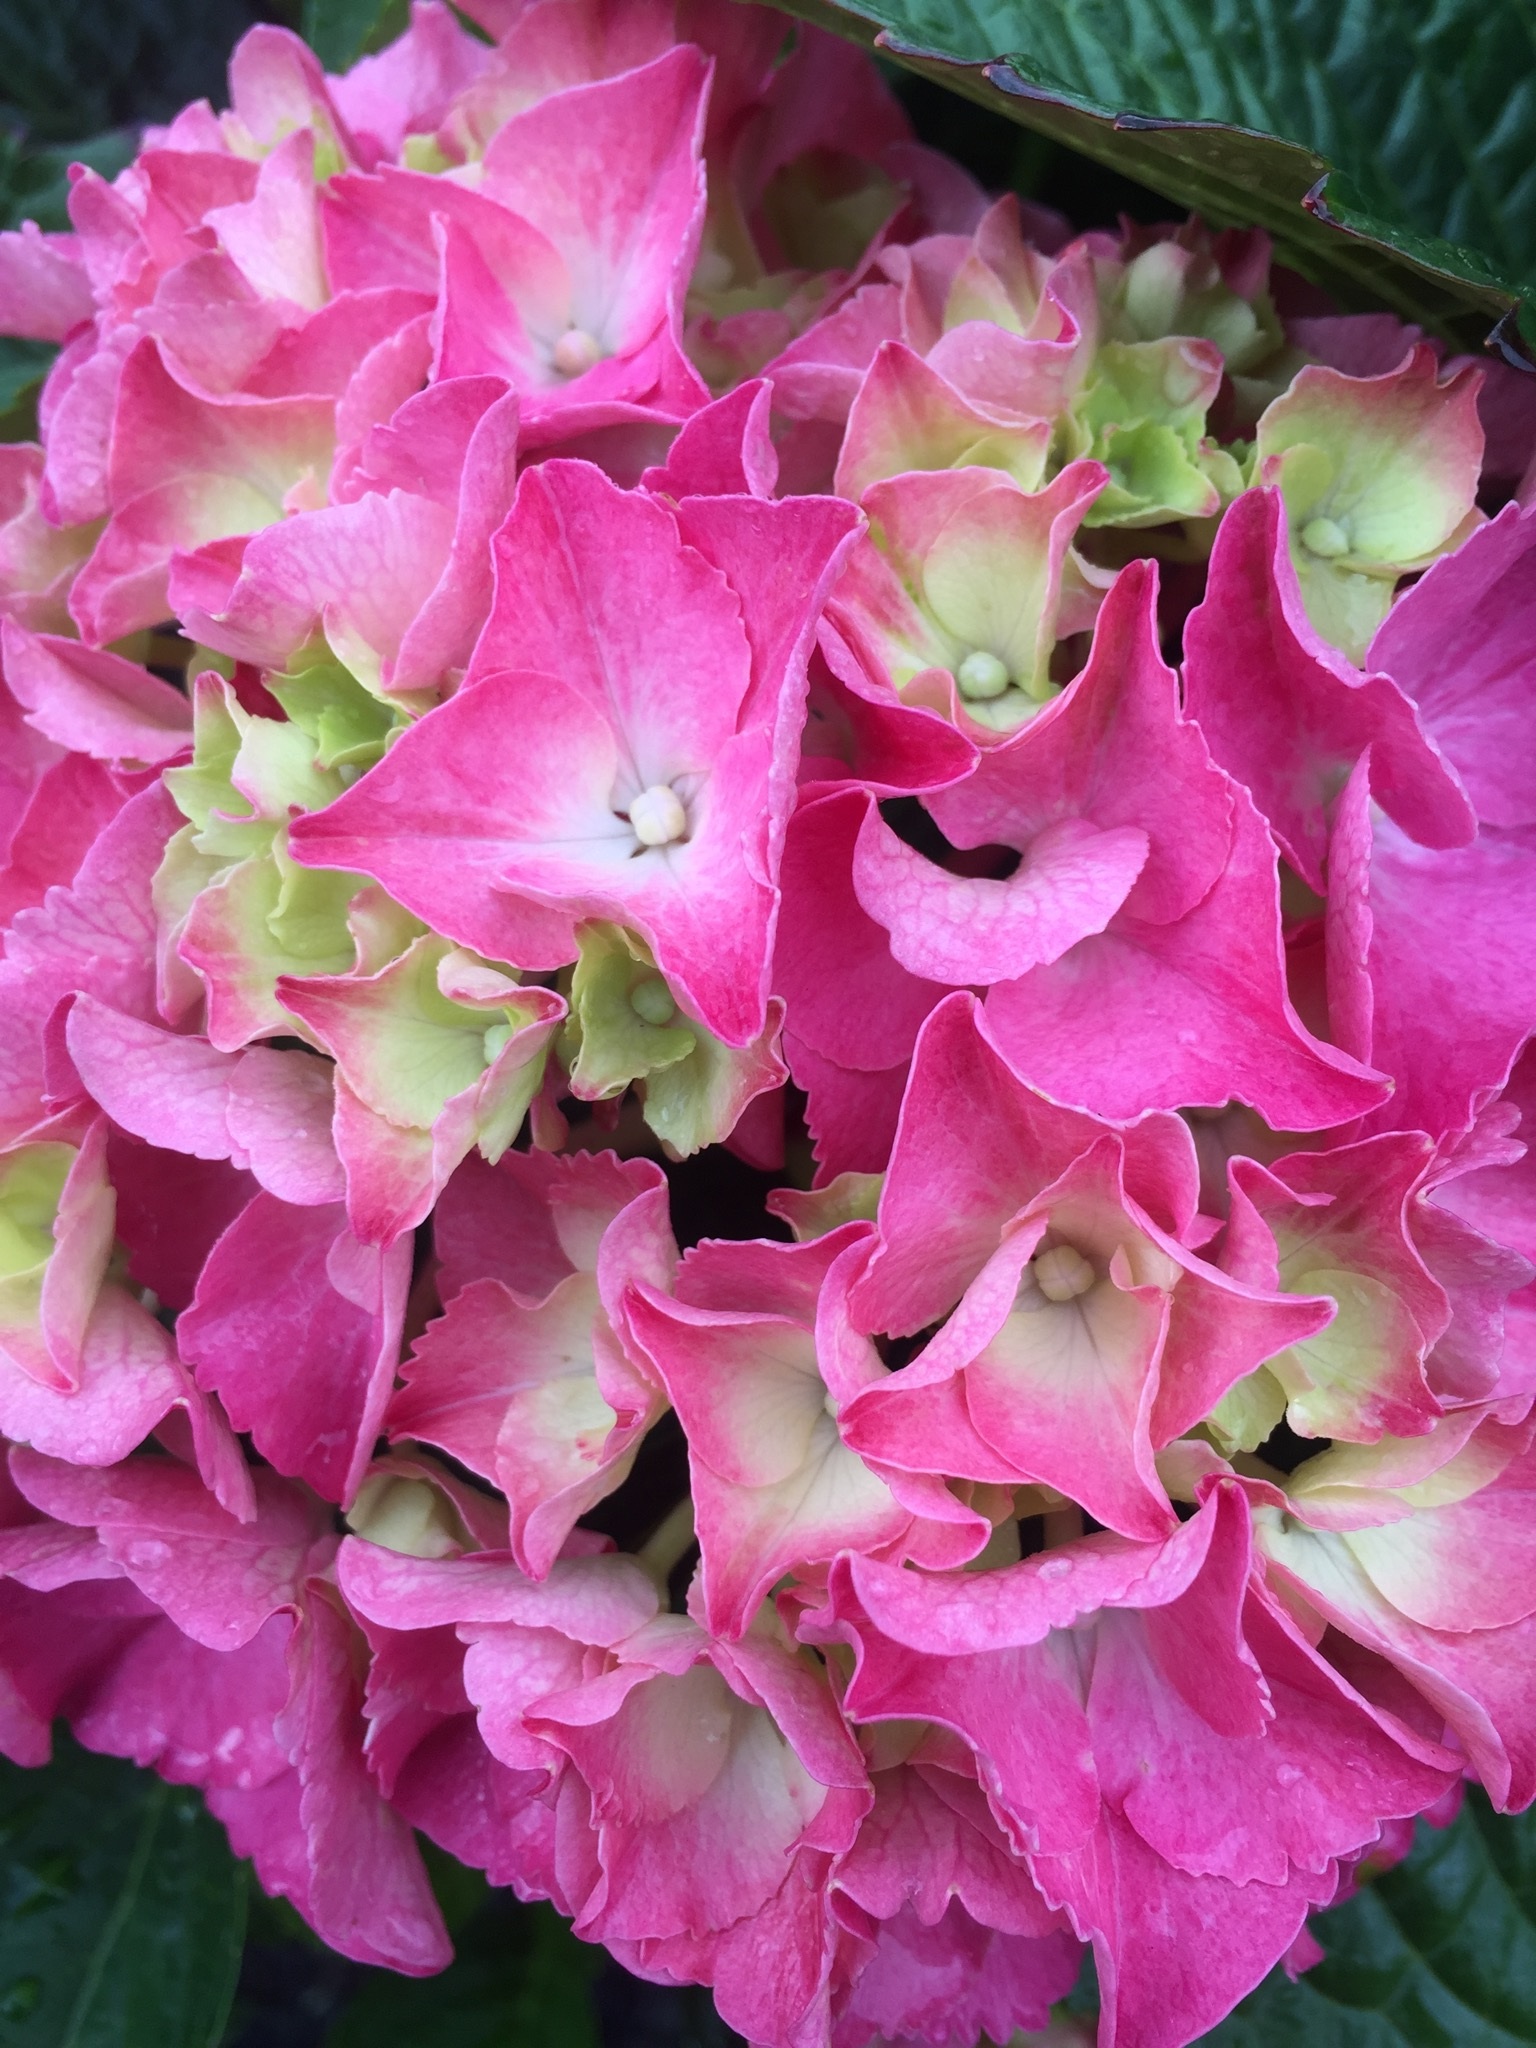
plant, flower, petal, bloom, pink, flora, hydrangea, shrub, rhododendron, flowering plant, hydrangeaceae, cornales, annual plant, woody plant, land plant